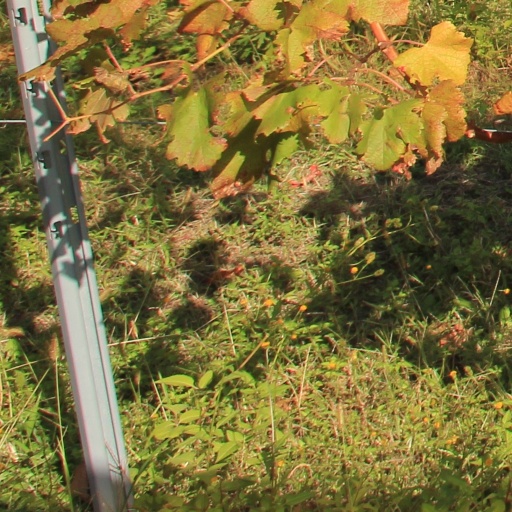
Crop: grape